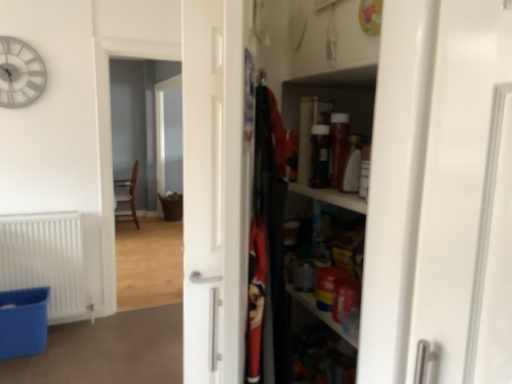
Question: Locate radiator lying on the left of wooden chair at center. Your answer should be formatted as a tuple, i.e. [(x, y)], where the tuple contains the x and y coordinates of a point satisfying the conditions above.
Answer: [(0.090, 0.680)]